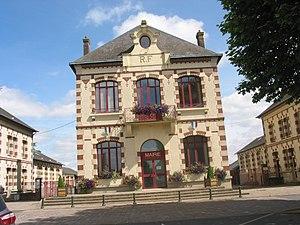
La Mairie